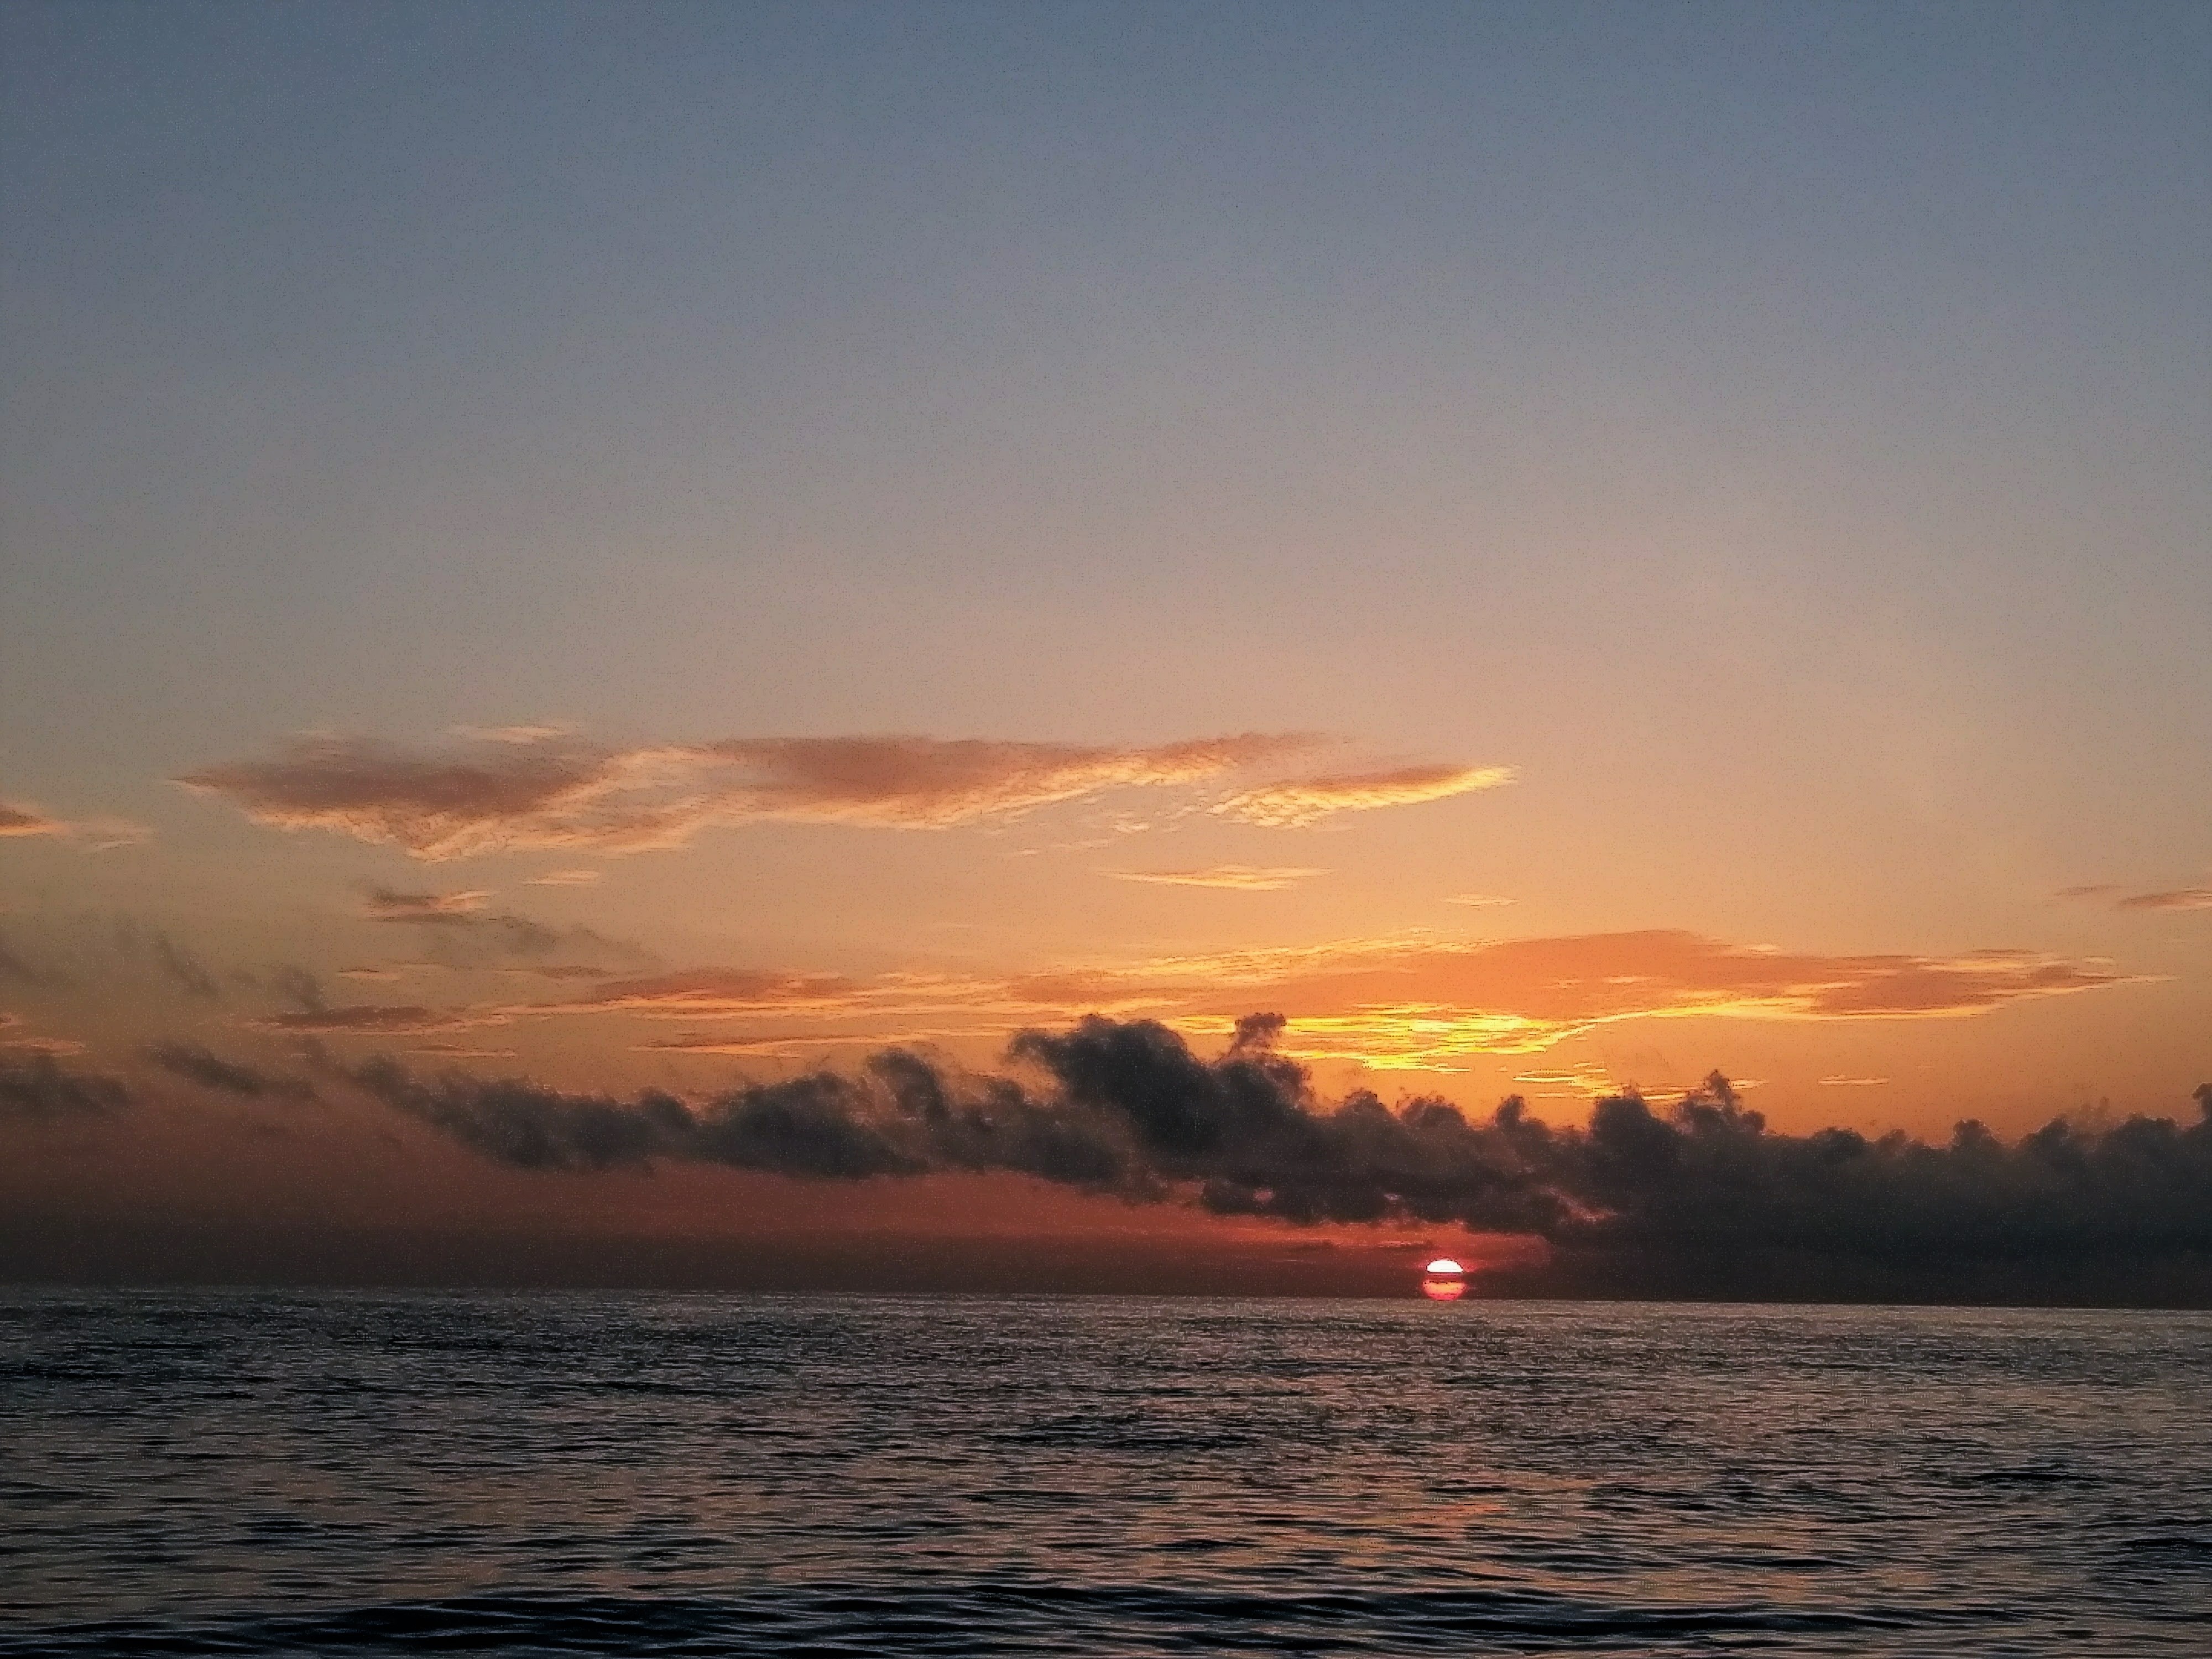
sea, water, ocean, horizon, cloud, sky, sun, sunrise, sunset, sunlight, morning, wave, dawn, atmosphere, dusk, evening, calm, afterglow, wind wave, red sky at morning